Hamlet (Thomas)

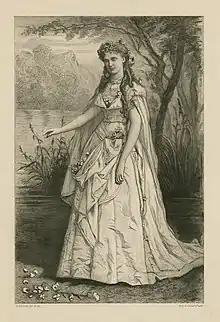
Christine Nilsson as Ophélie

The royal Danish court is celebrating the coronation of Queen Gertrude who has married Claudius, brother of the late King Hamlet. Claudius places the crown on Gertrude's head. All leave, and Prince Hamlet, son of the late King and Gertrude, enters. He is upset that his mother has remarried so soon. Ophélie enters, and they sing a love duet. Laërte, Ophélie's brother, enters. He is being sent to Norway and gives his farewells. He entrusts Ophélie to the care of Hamlet. Hamlet refuses to join Laërte and Ophélie as they leave to join the banquet, and goes off in another direction. Courtiers and soldiers, on their way to the banquet, enter the hall. Horatio and Marcellus tell the soldiers that they have seen the ghost of Hamlet's father on the ramparts of the castle the previous night and go off to tell Hamlet.